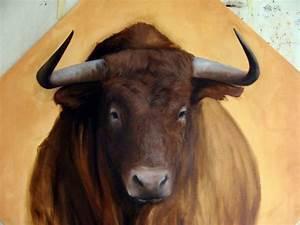
cow